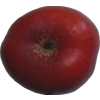
Label: nectarine_flat